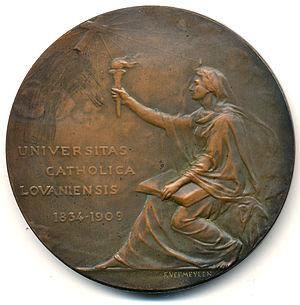
75ème Anniversaire de la Réinstallation de l'Université Catholique de Louvain 1834-1909, médaille bronze, 60mm, signée Frantz Vermeylen
La ville de Louvain, dans l'ancien duché de Brabant a vu la fondation de trois universités successives, d'un collège universitaire et d'une faculté de théologie protestante :
L'université catholique de Louvain est une ancienne université belge qui a été divisée en 1968 entre une entité de langue néerlandaise, restée à Louvain, et une entité de langue française, qui s'est établie à Louvain-la-Neuve, et qui en sont les continuations.
L'Université catholique de Louvain ou UCLouvain est une université belge francophone multi-site présente dans six villes belges et qui réunit, depuis l'adoption du nouveau nom, l'UCL et l'Université Saint-Louis - Bruxelles.